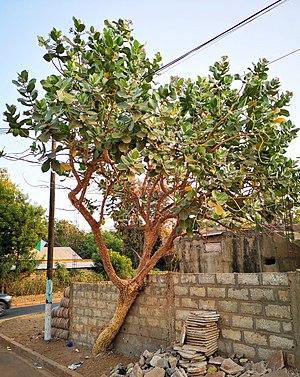
Vieux calotropis au Sénégal
Le pommier de Sodome est un arbuste très commun des régions arides d'Afrique et du Moyen-Orient, en particulier dans les oueds.